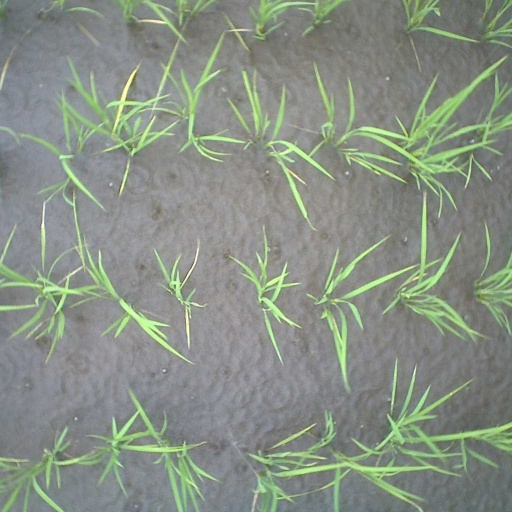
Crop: rice